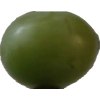
Label: grape